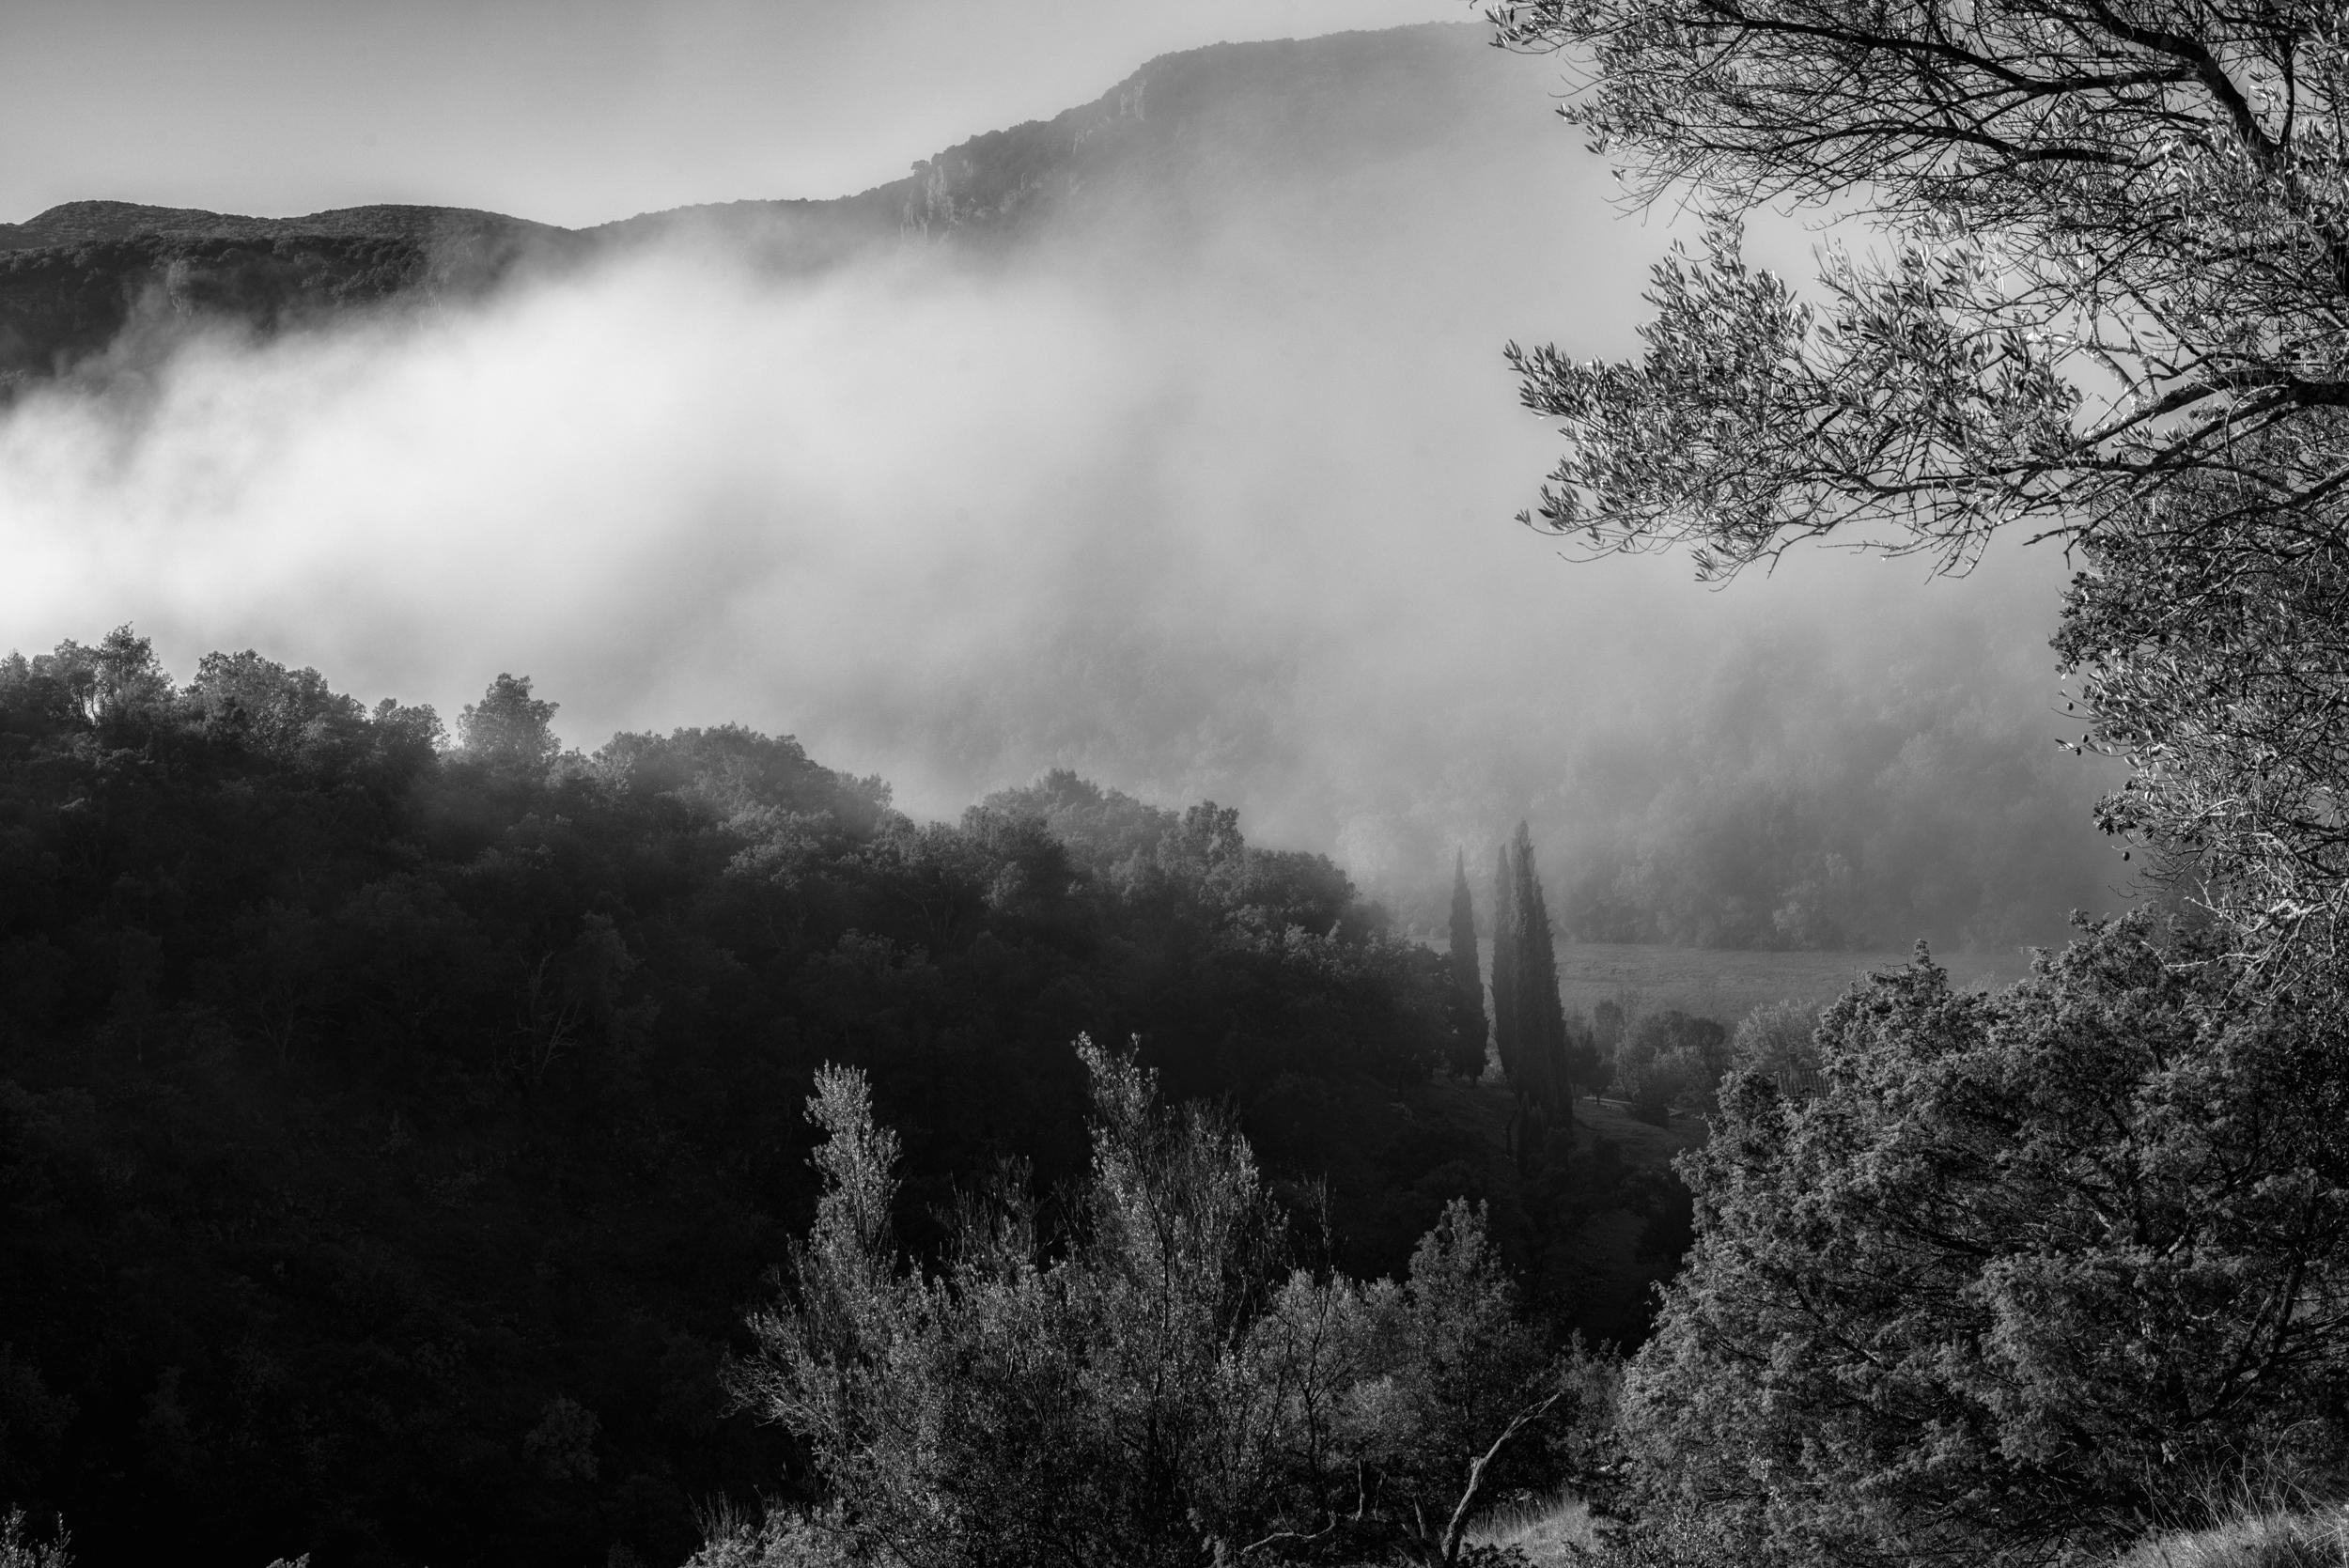
landscape, tree, nature, forest, mountain, snow, cloud, black and white, plant, fog, mist, morning, leaf, hill, flower, dawn, france, europe, weather, darkness, nikon, monochrome, nuage, brume, nikkor, ardche, curuyann, nikond750, 07, monochrome photography, atmospheric phenomenon, woody plant